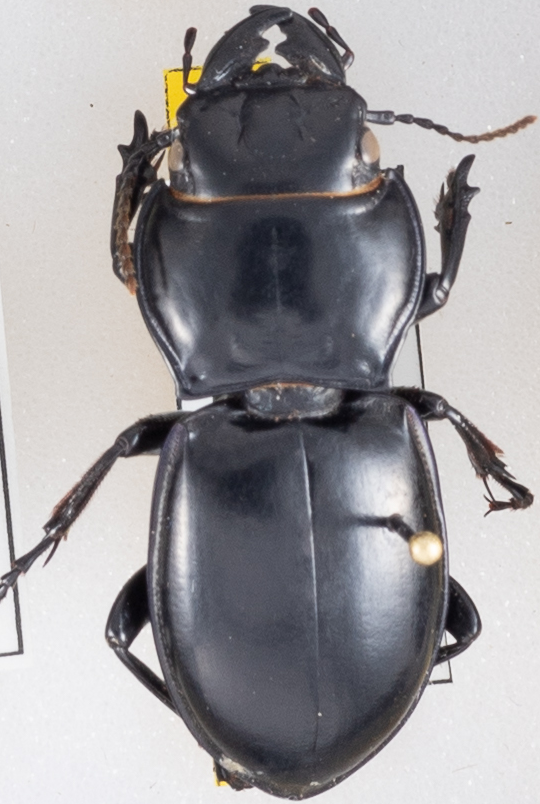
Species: Pasimachus californicus
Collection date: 2022-10-19
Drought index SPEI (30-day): -1.69
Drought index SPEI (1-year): -2.09
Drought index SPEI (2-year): -1.28